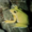
Label: frog